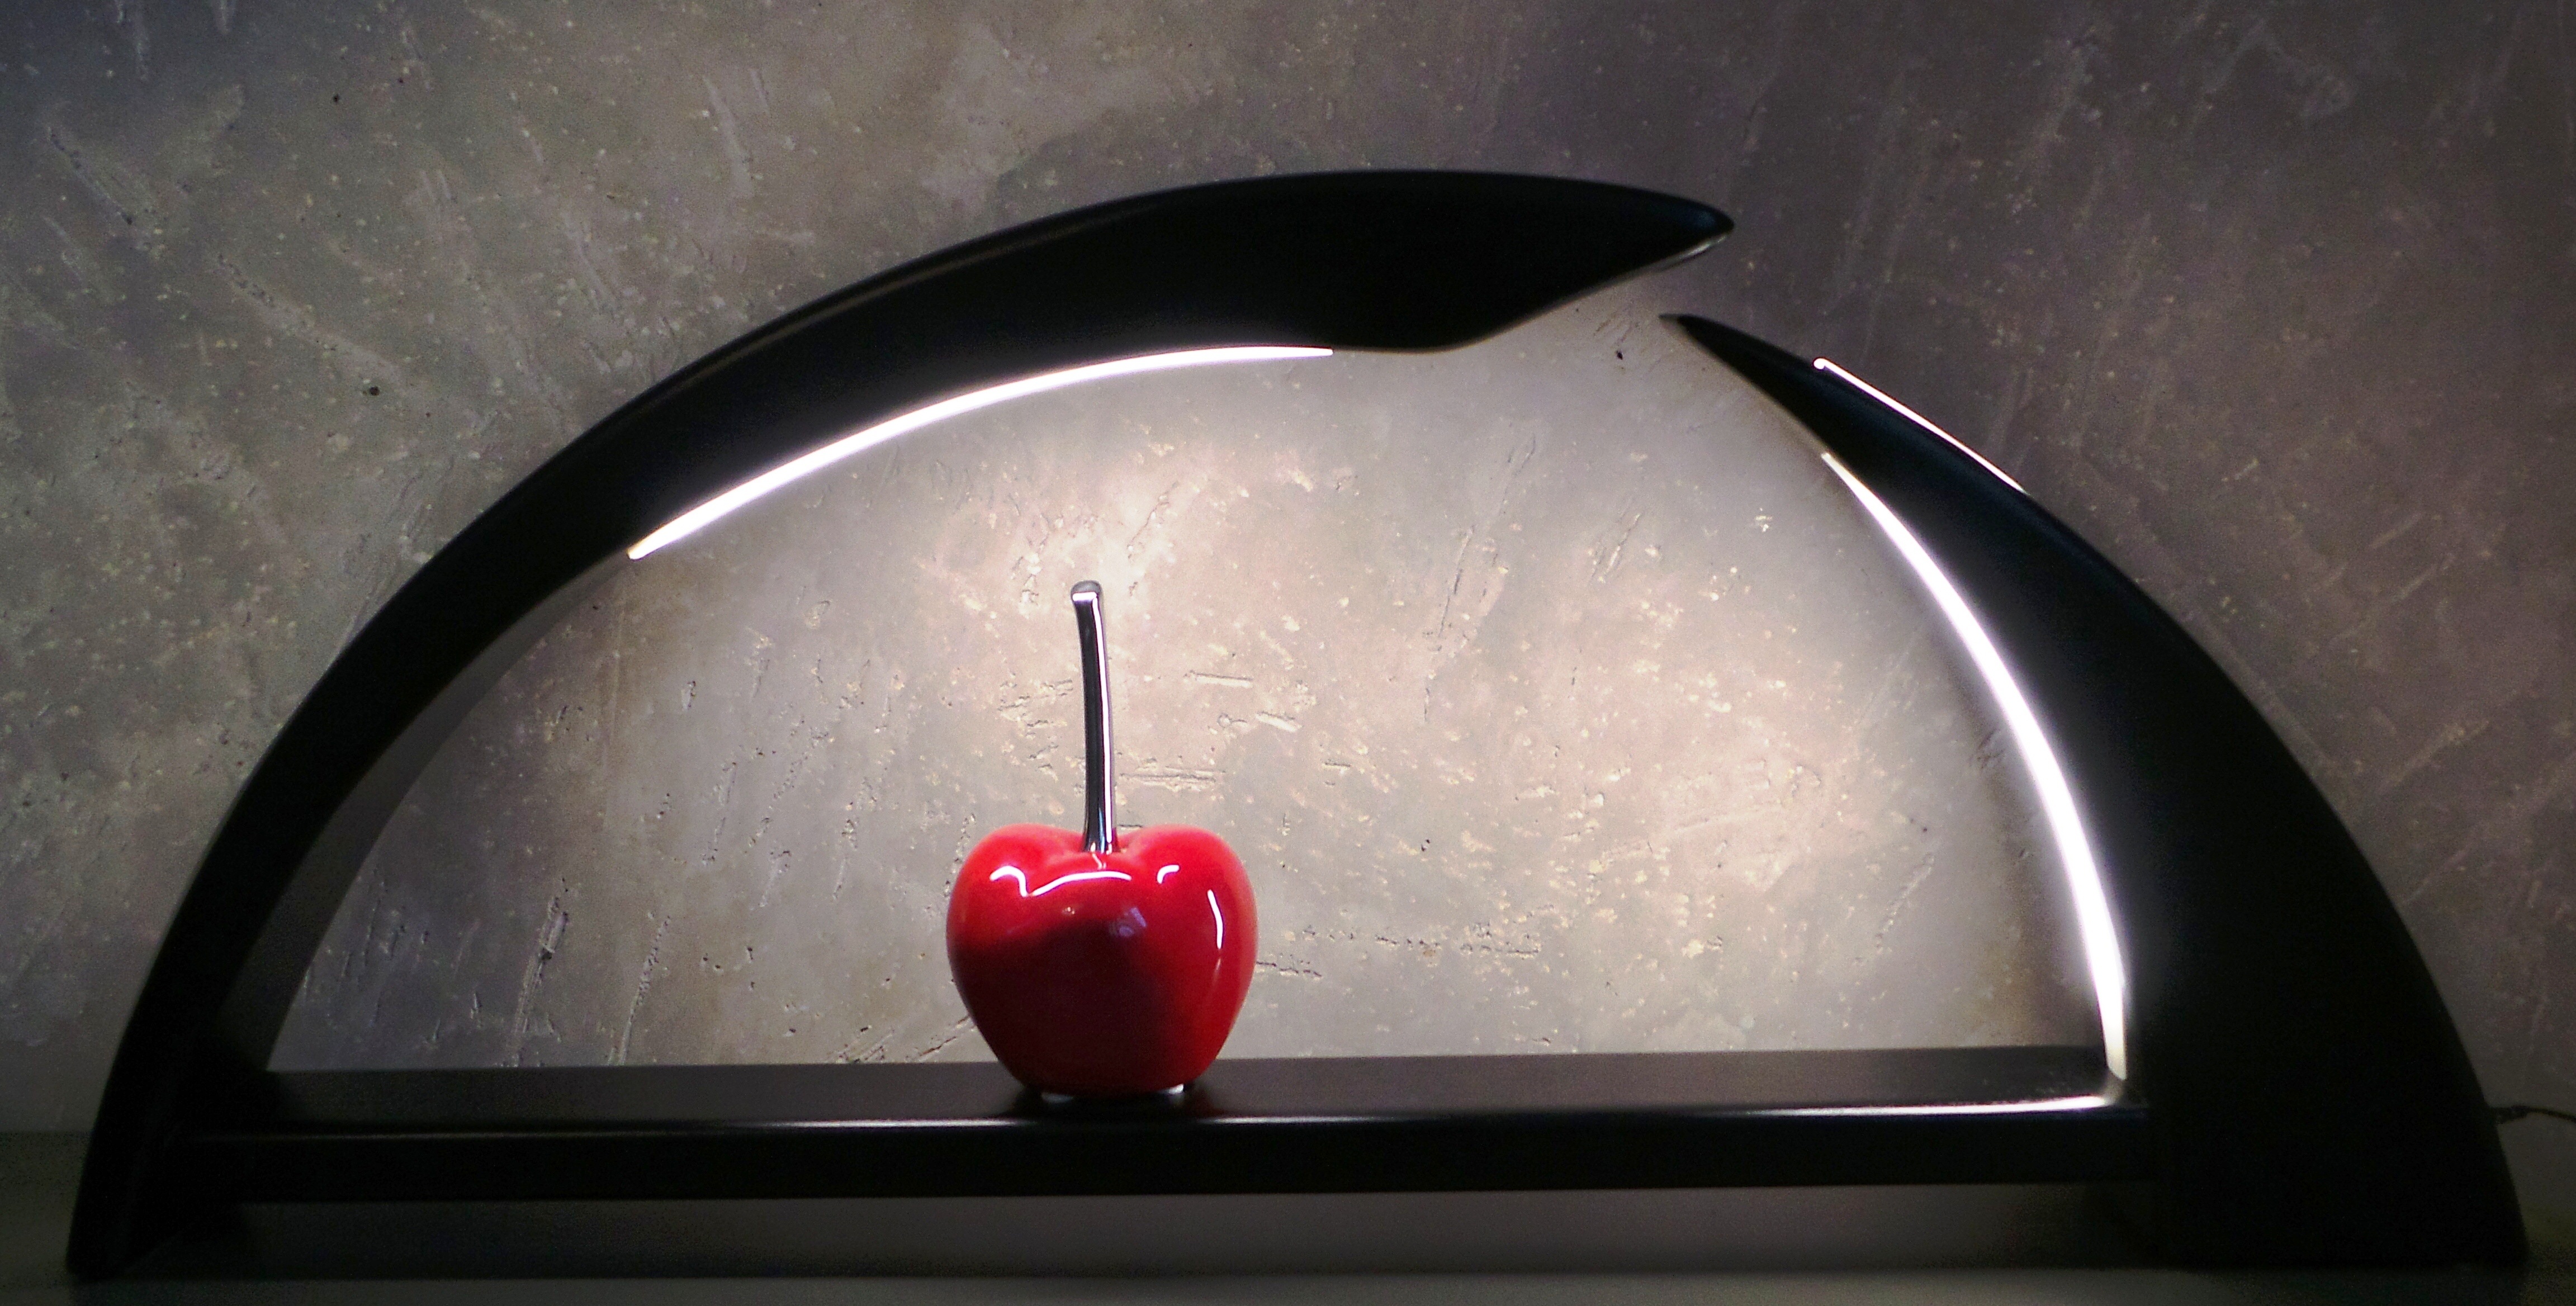
light, white, window, glass, red, black, furniture, christmas, lighting, organ, shape, candle arches, ore mountains, automotive exterior